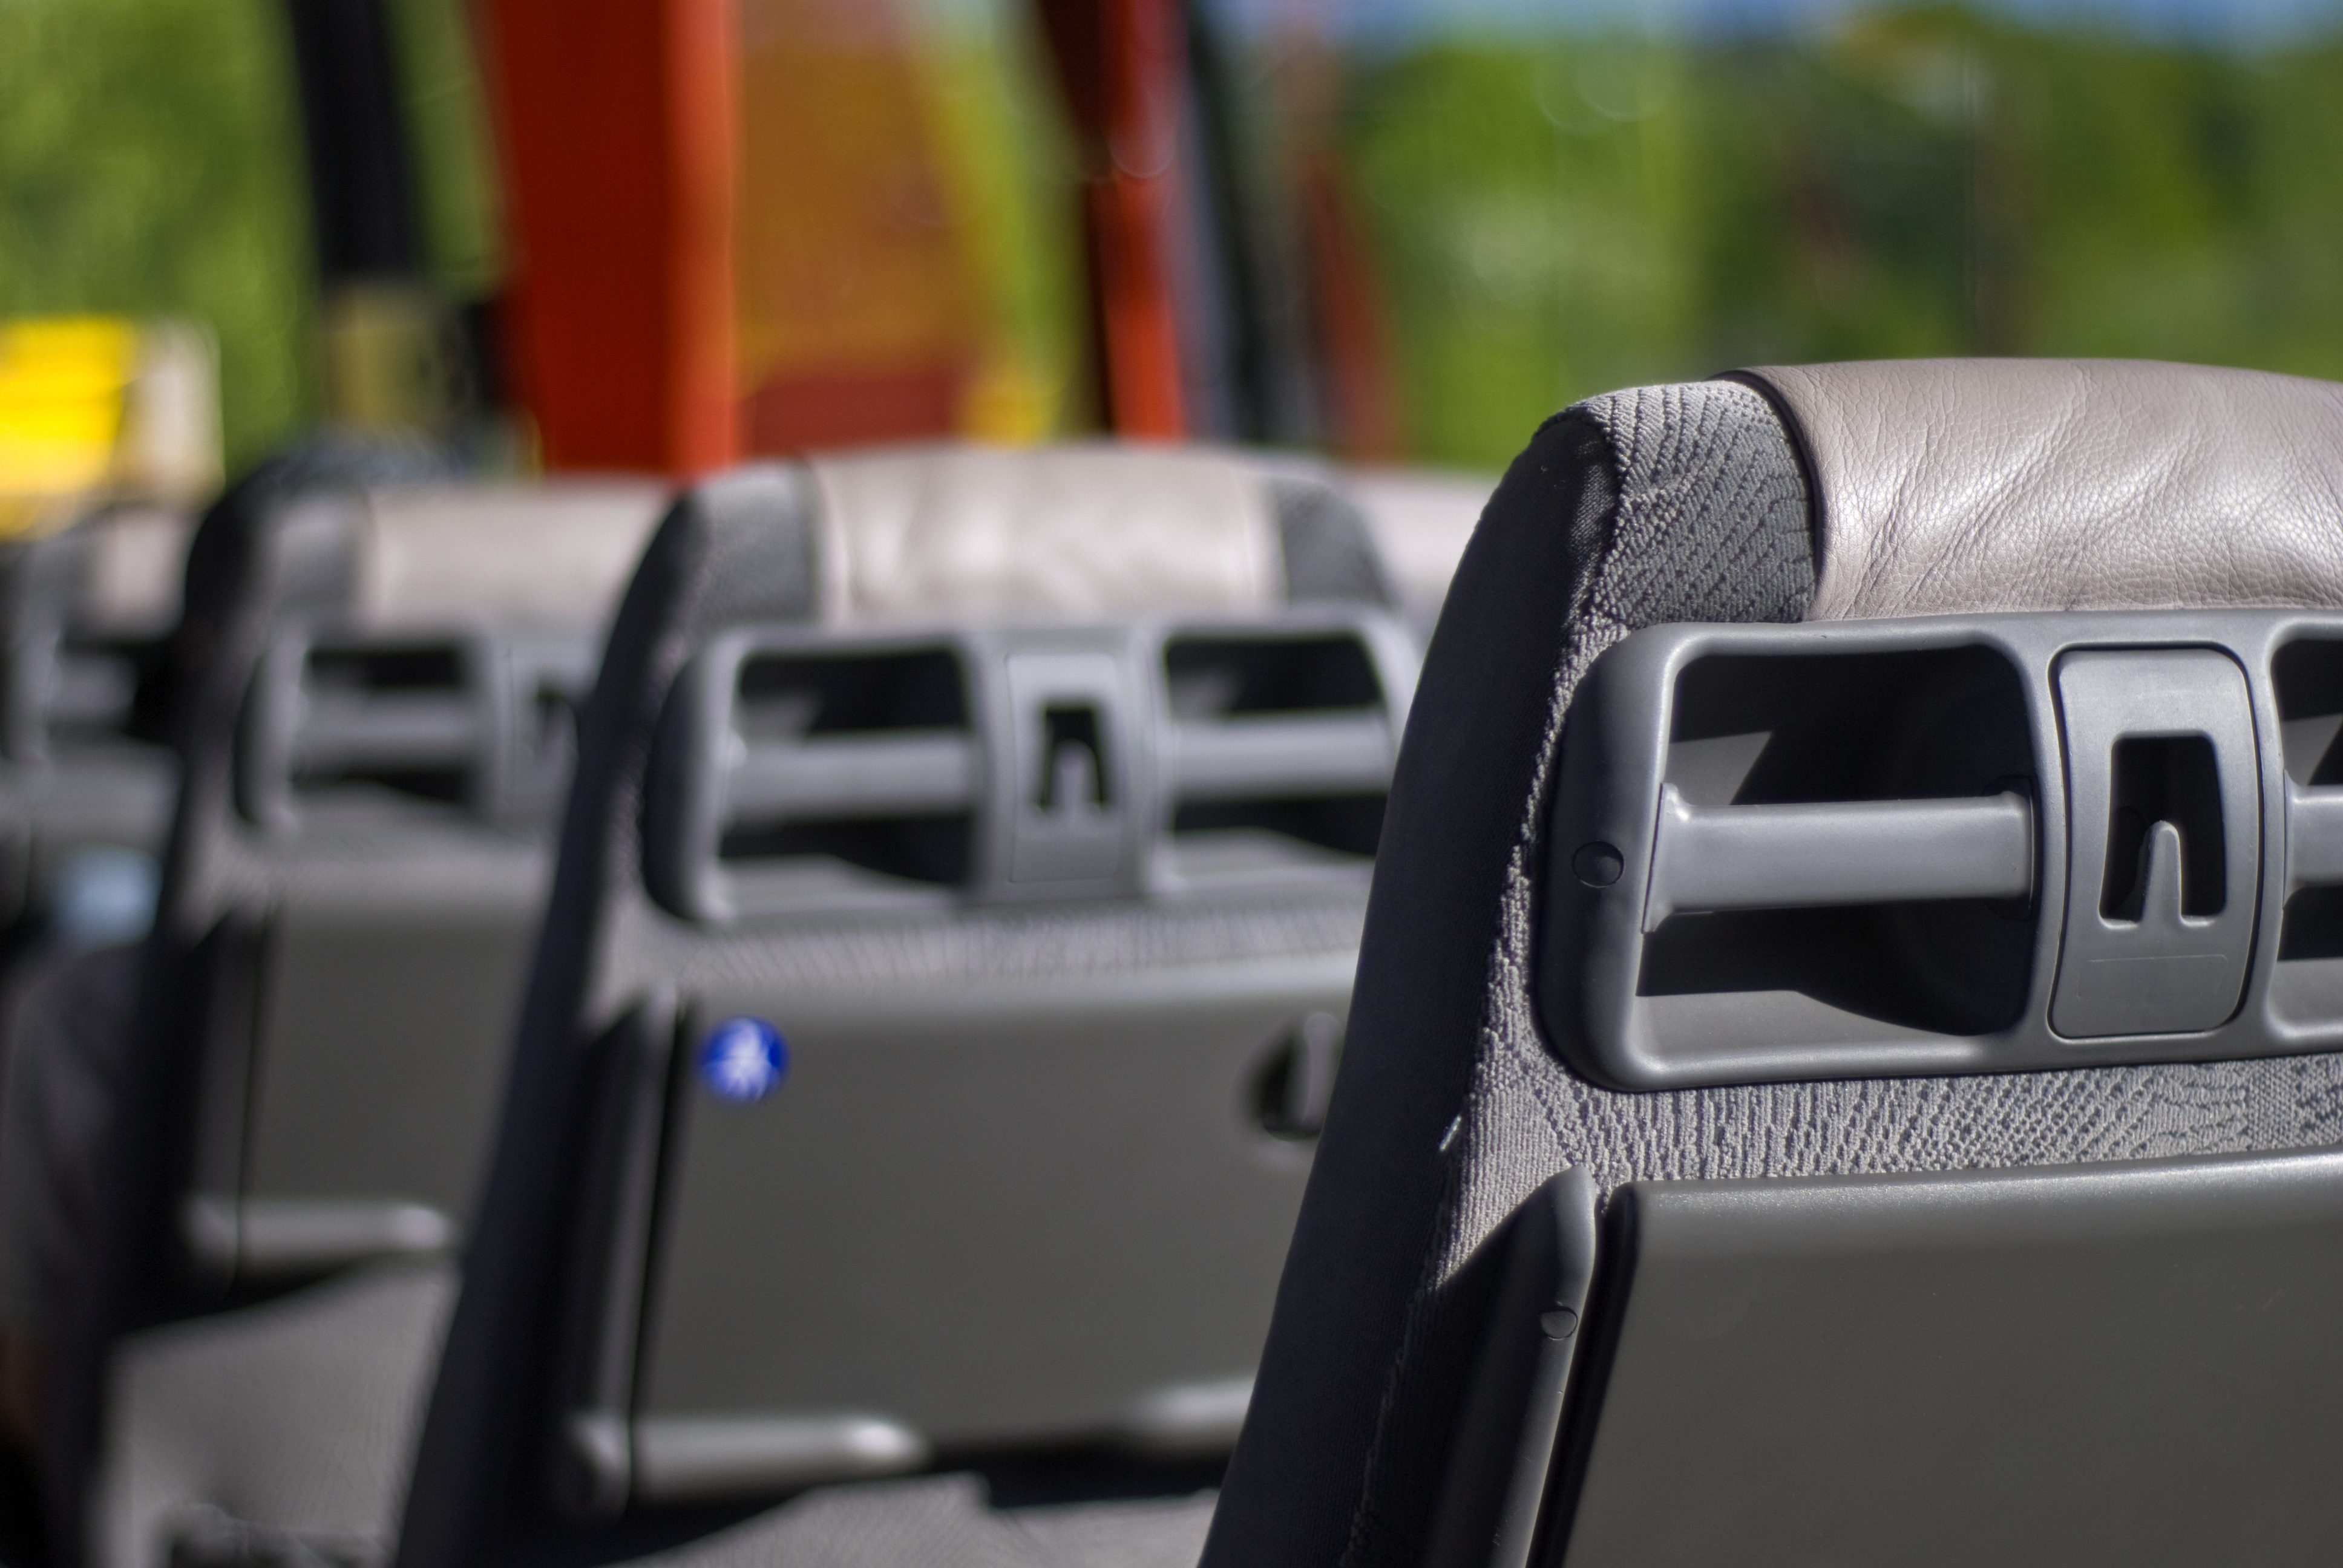
traffic, car, wheel, driving, city, vehicle, tire, bus, seats, volvo, buses, passenger, automobile make, automotive exterior, automotive tire